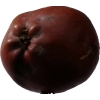
Label: Apple 18